Beirut Arab University

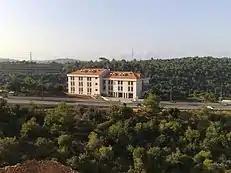
Academic Staff dormitory, Debbieh Campus

Students living away from their homes and studying in Beirut or Tripoli Campuses can rent a girls-only or boys-only shared or private apartment from various local renters in these regions.